2014 Macau Grand Prix

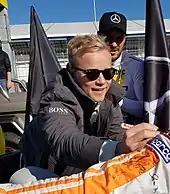
Felix Rosenqvist "(pictured in 2016)" won his maiden Macau Grand Prix at the fifth attempt and became the first driver to win all three major Formula Three races.

The weather at the beginning of the race was dry and sunny with the air temperature of and the track temperature at . When it began from its standing start at 15:30 local time on 16 November, Auer moved into the lead into Lisboa corner for the second day running from the slow-starting Rosenqvist whom Blomqvist and Ocon overtook to demote him to fourth. Blomqvist and Ocon were alongside Auer on both sides of the track, but Auer braked too late and left space for cars behind to pass through by running wide onto the run-off area. Blomqvist took avoiding action when he steered to take the corner but made contact with Ocon's wheel at the turn's apex. Ocon's front-left suspension was deranged and he understeered into the San Francisco Bend barrier taking Blomqvist with him. Ocon's car protruded across the circuit, but drivers such as Rosenqvist, Auer and Cassidy passed by safely. This triggered a multi-car pileup that started when King braked too late and Kanamaru was launched airborne over his teammate's car. Kanamaru landed on top of a wall with his right-rear wheel inches from striking Ocon's helmet.